70th Locarno Film Festival

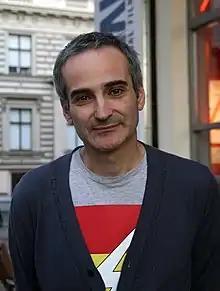
Olivier Assayas, international competition jury president

The following films were selected to receive screening in the sections below: